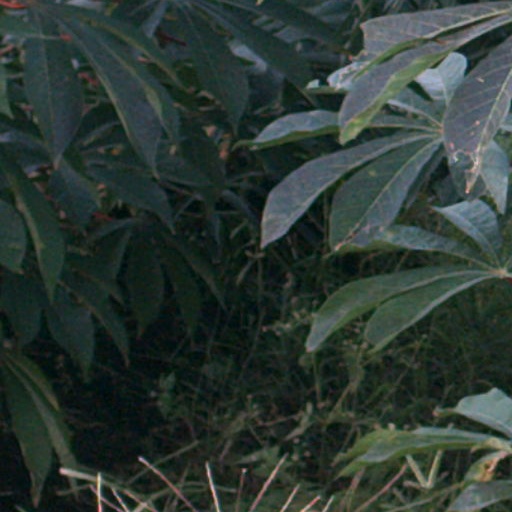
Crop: cassava